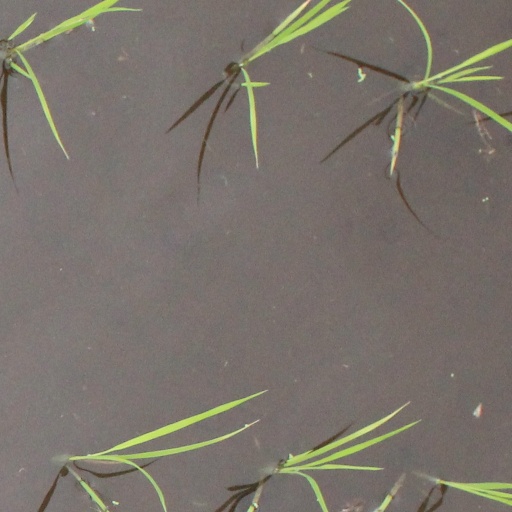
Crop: rice